Doctor Syntax (horse)

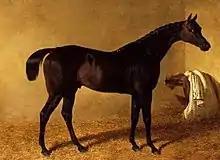
Dr Syntax', a dark bay racehorse in a loose box" by John Frederick Herring, Sr.

Doctor Syntax"' (1811 – 28 August 1838) was a British Thoroughbred racehorse and sire. Trained in Yorkshire, and racing exclusively in the North of England, Doctor Syntax won at least thirty-six races in ten seasons from 1814 to 1823. He was noted for his consistency and durability and recorded multiple wins in many of the period's leading staying races. He won the Preston Gold Cup on a record seven consecutive occasions, as well as five Lancaster Gold Cups and five Richmond Gold Cups. He was retired to stud in 1824 and proved a successful sire of winners, despite limited opportunities.